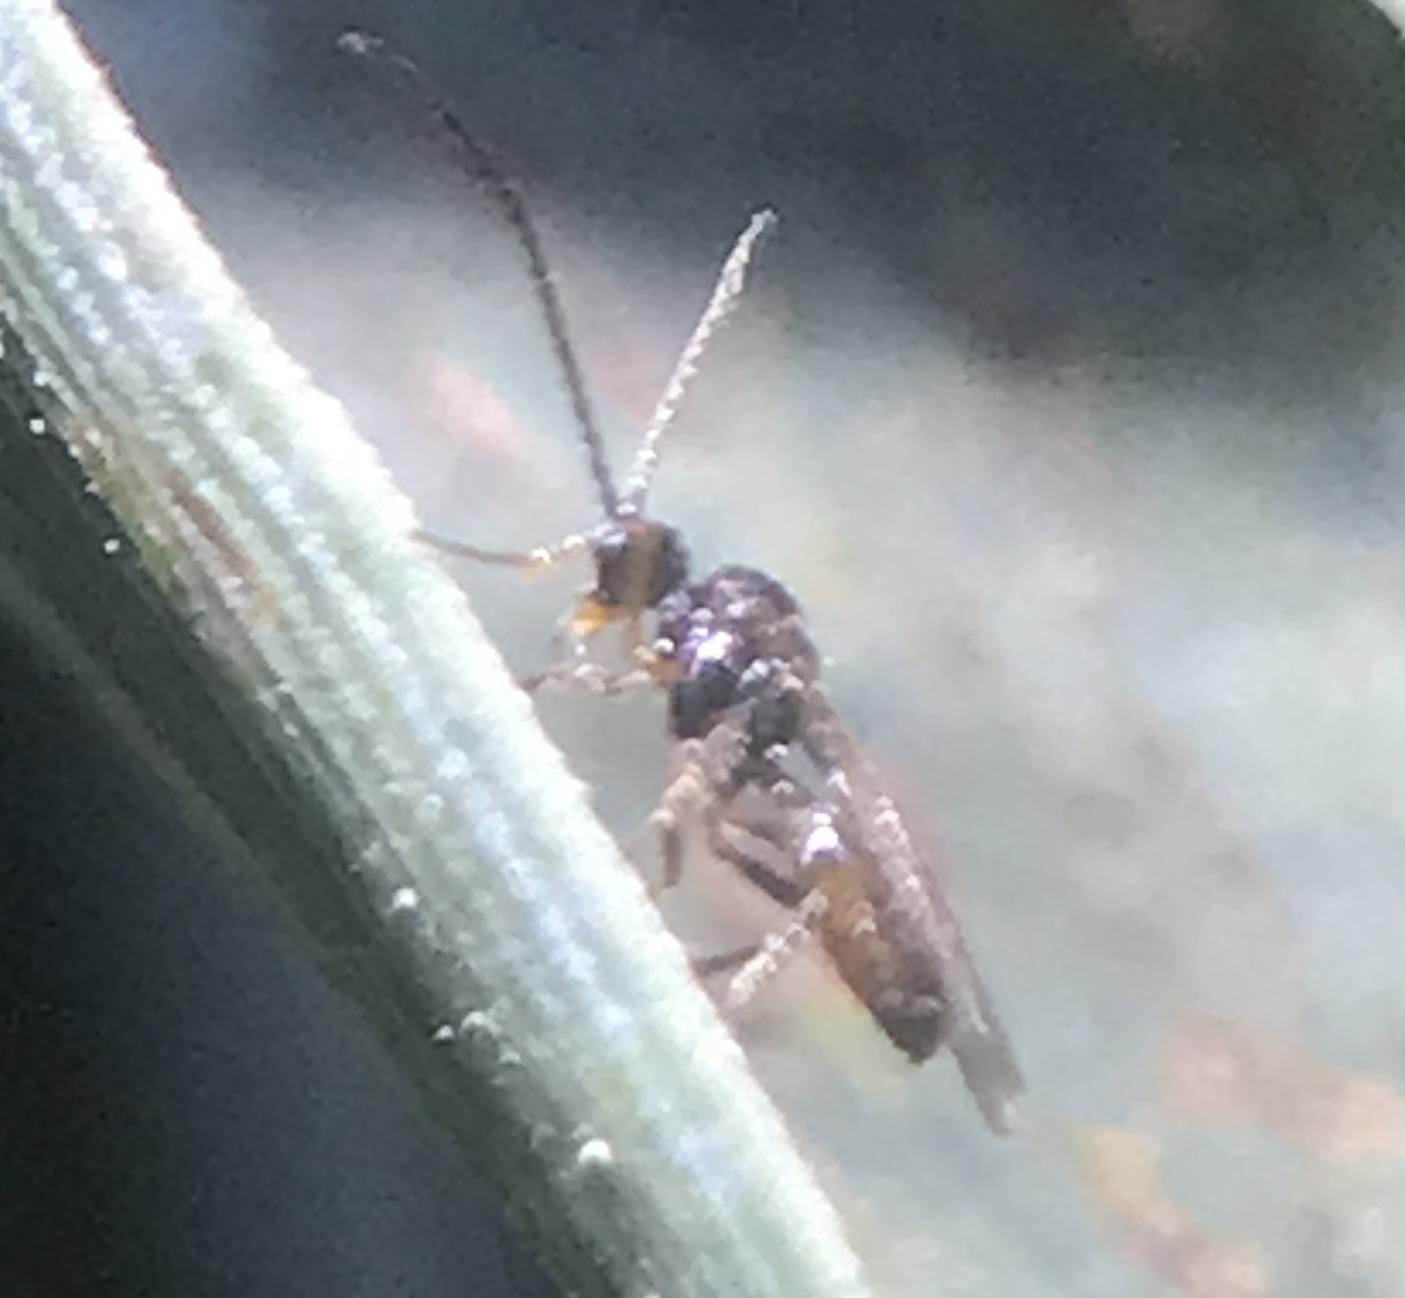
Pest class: predators